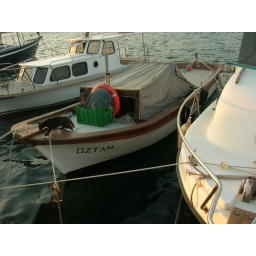
A black cat running from a boat in the harbor in Foca.